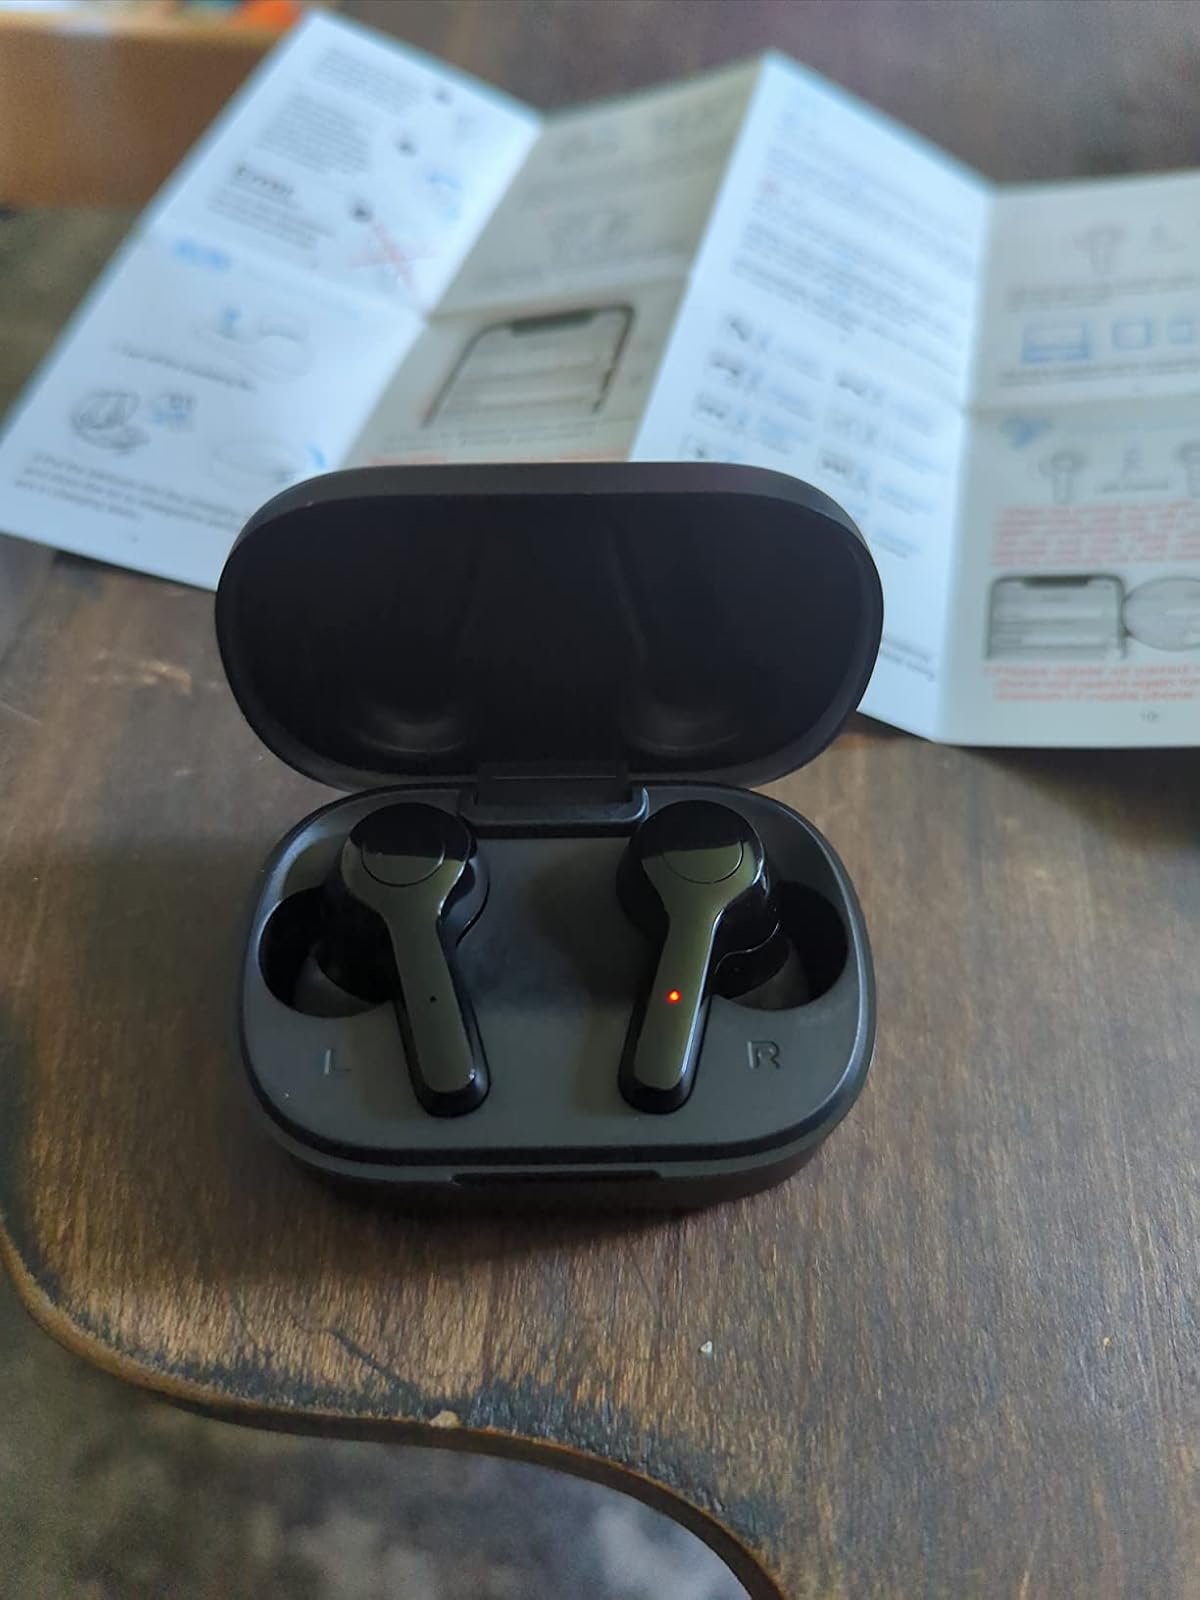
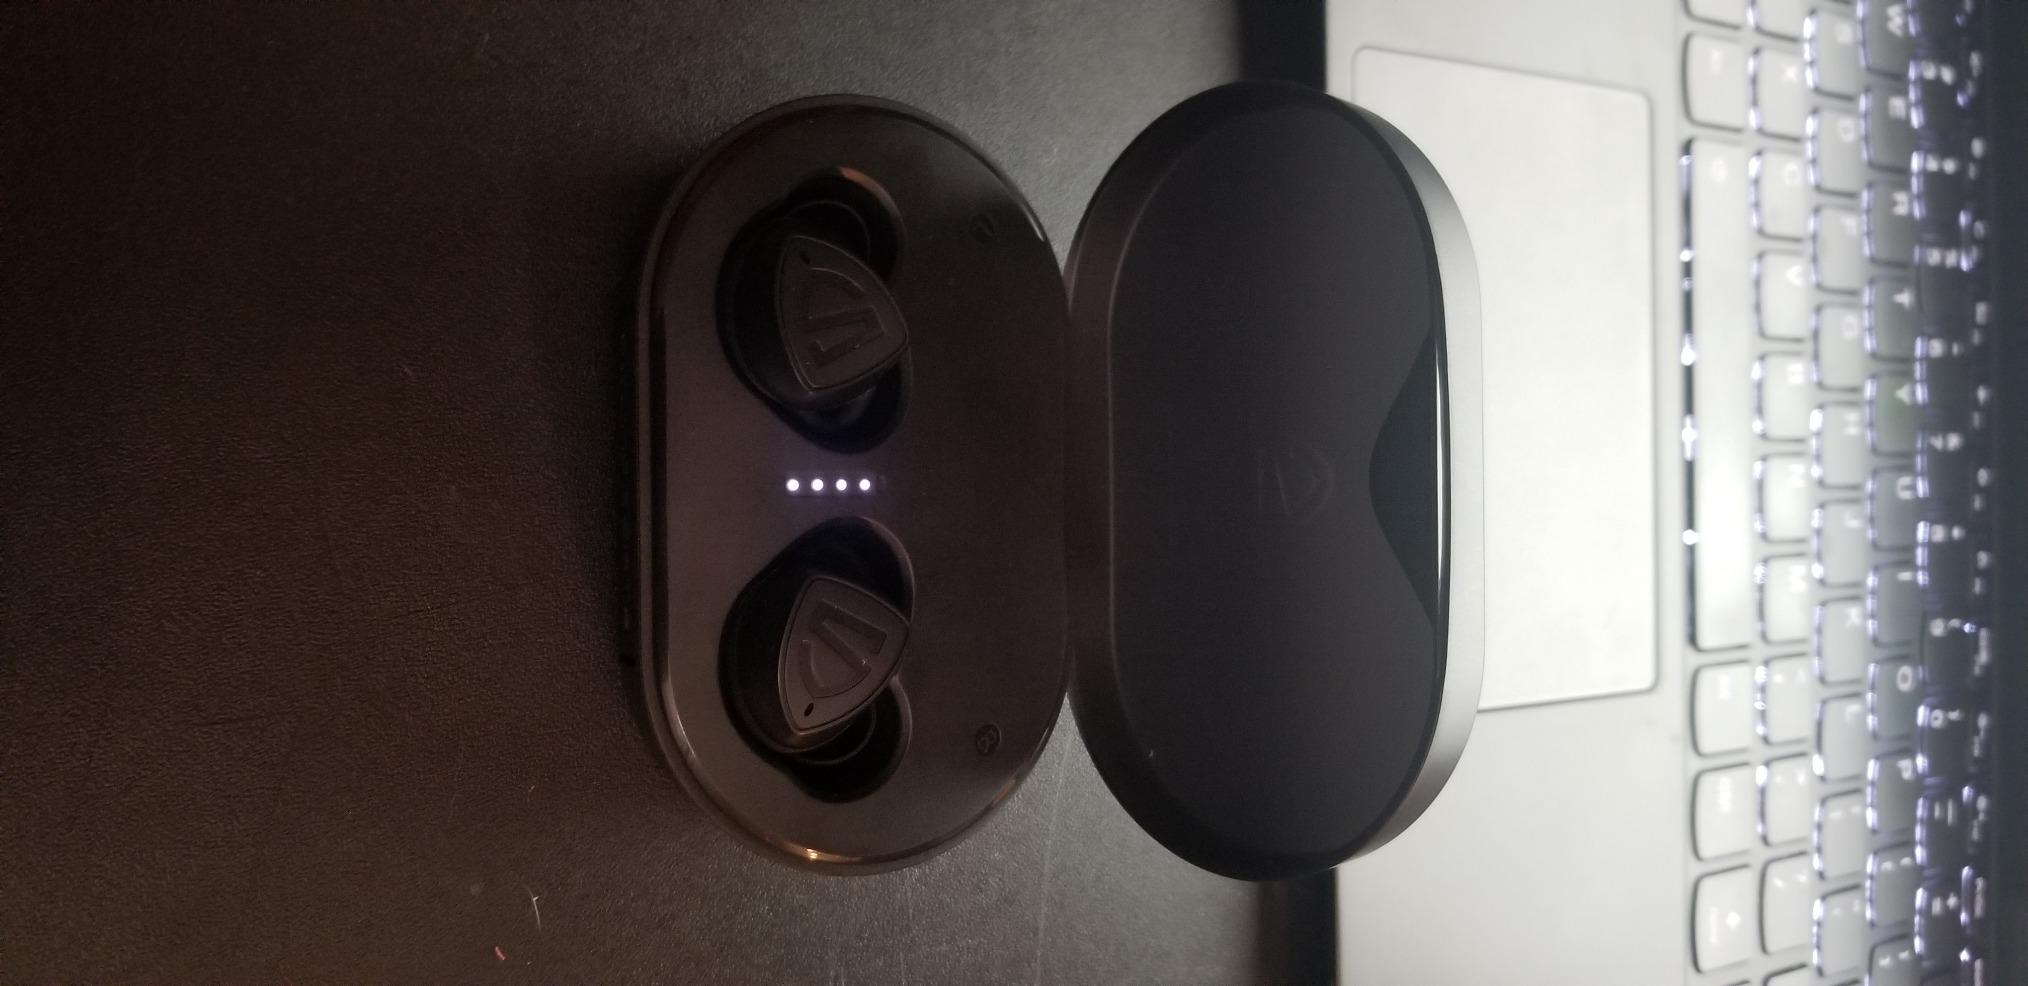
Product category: earbuds
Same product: no